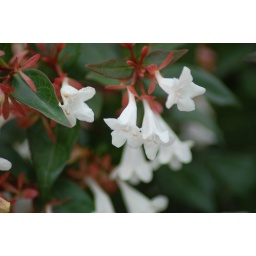
some white flowers on the roof garden of the hotel in Rome